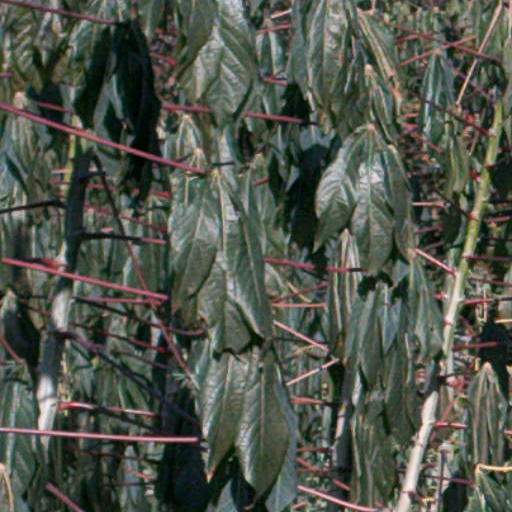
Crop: cassava